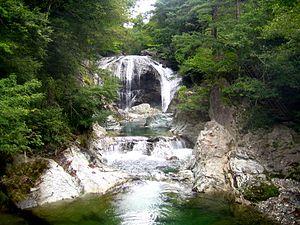
Higashine est une ville de la préfecture de Yamagata, située dans le Nord de l'île de Honshū, au Japon.